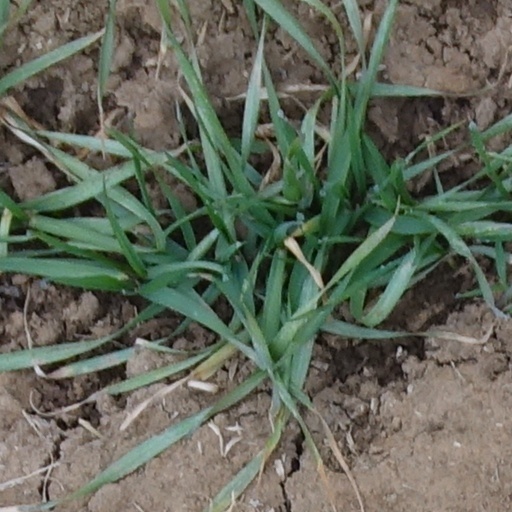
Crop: wheat